Patrick Flanery

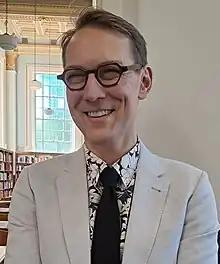
Flanery in 2023

Patrick Denman Flanery (born 1975) is an American author and academic. he is a chair of creative writing at the University of Adelaide in Adelaide, South Australia. He is known for his 2012 novel, "Absolution".